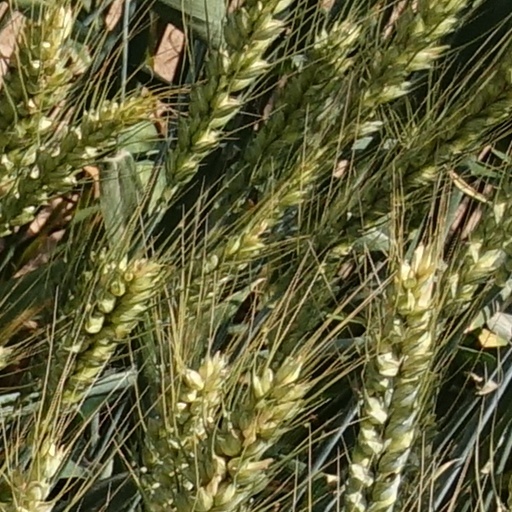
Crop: wheat